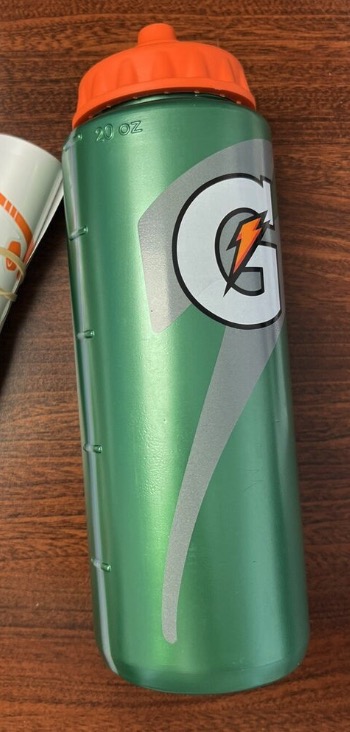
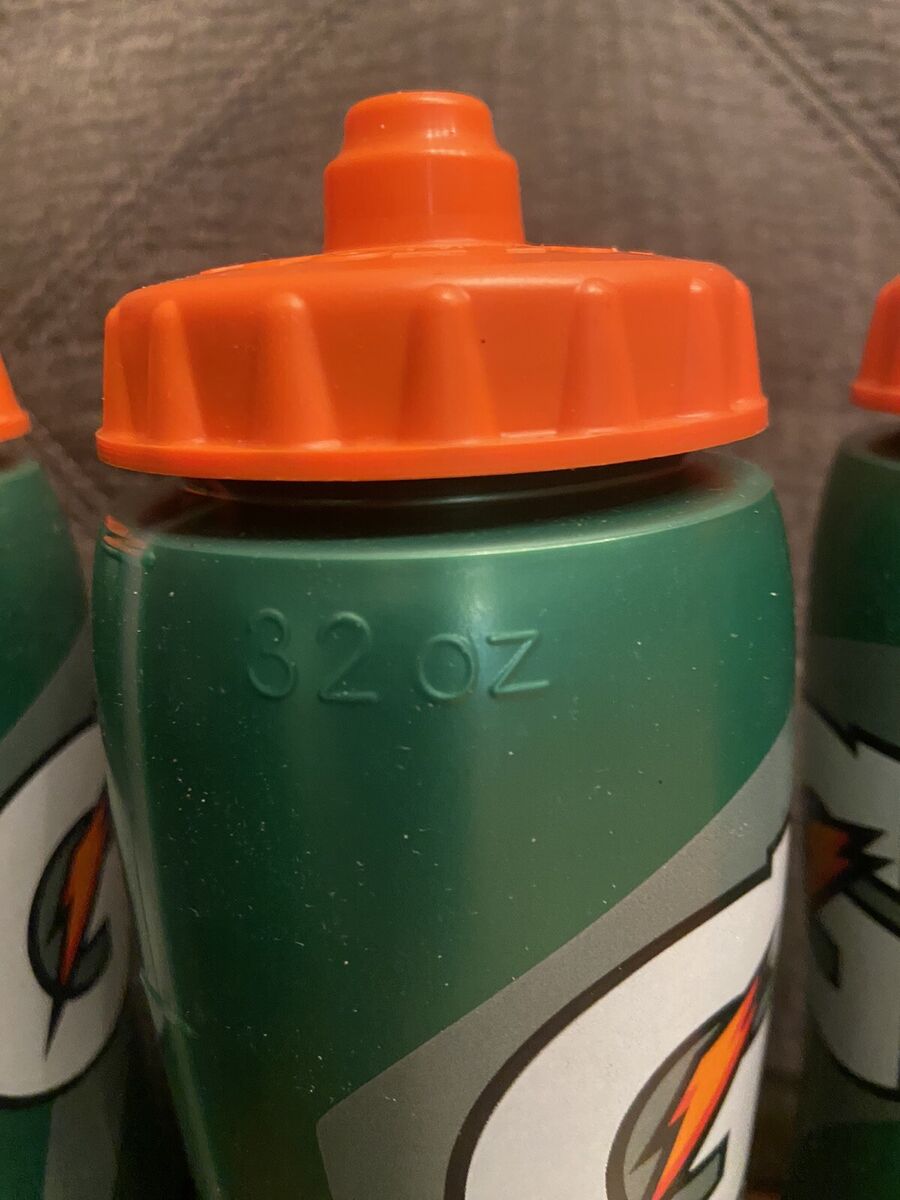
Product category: misc
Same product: yes